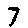
Label: 7